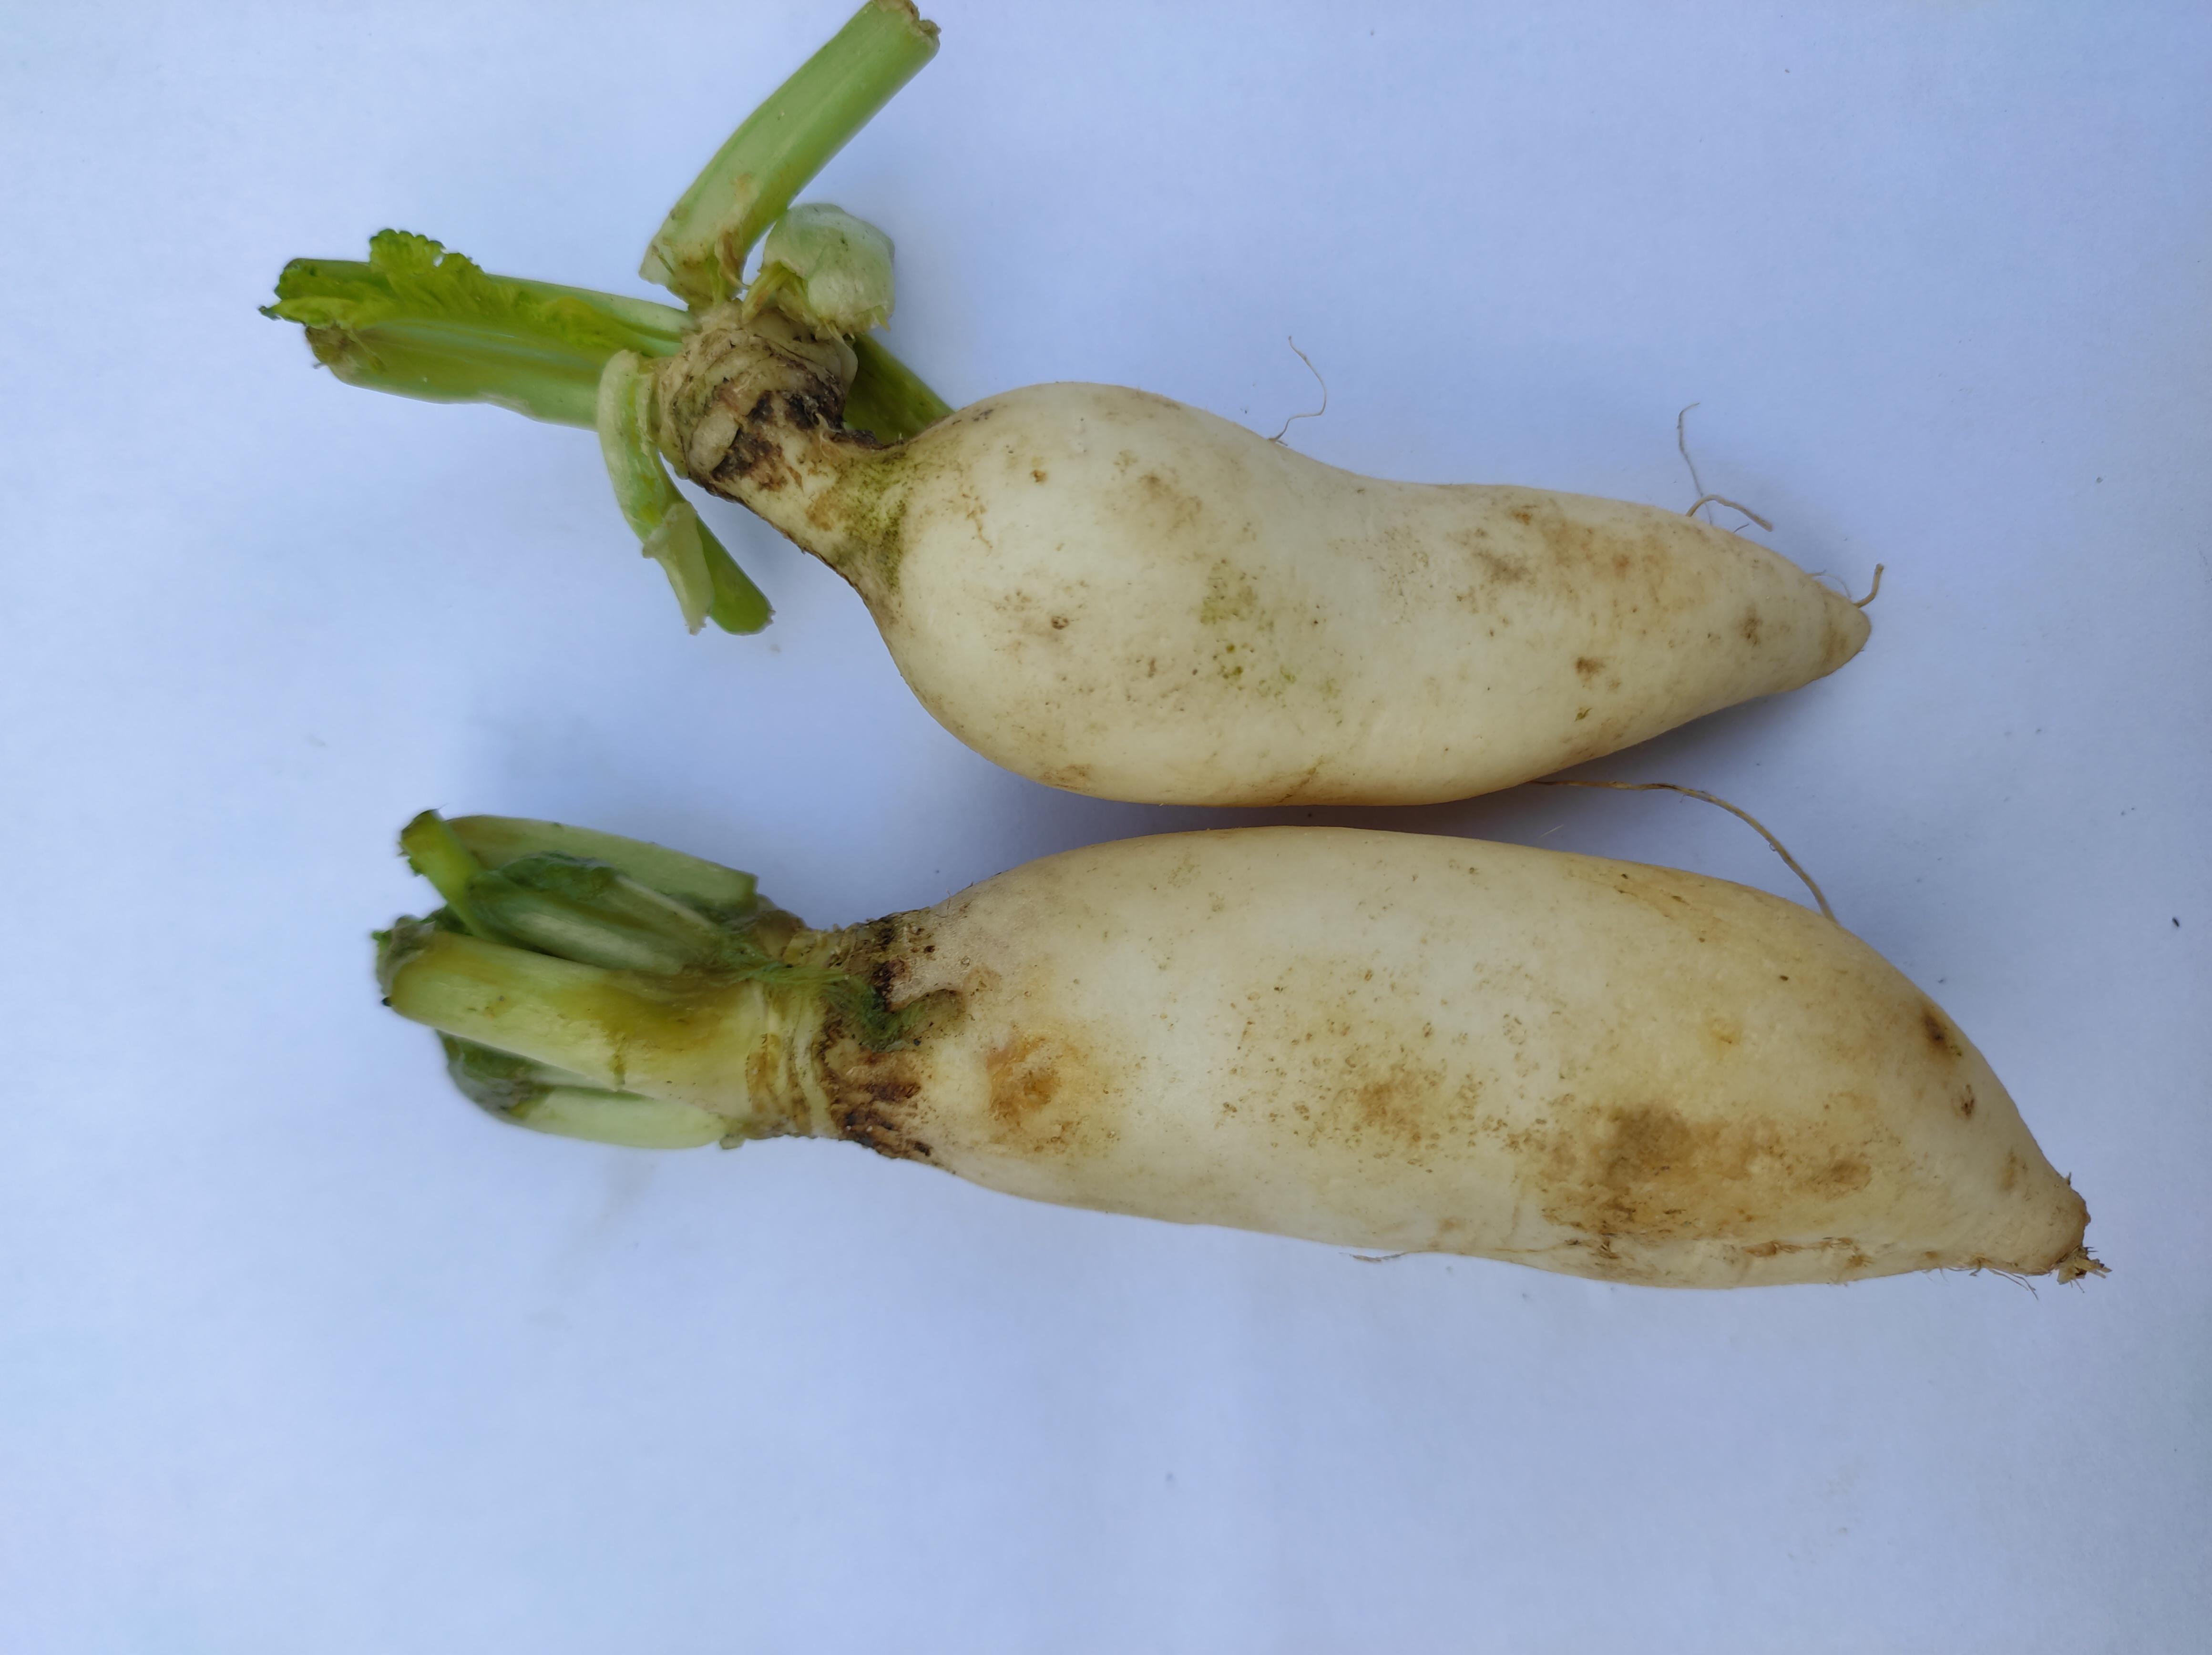
Label: Radish